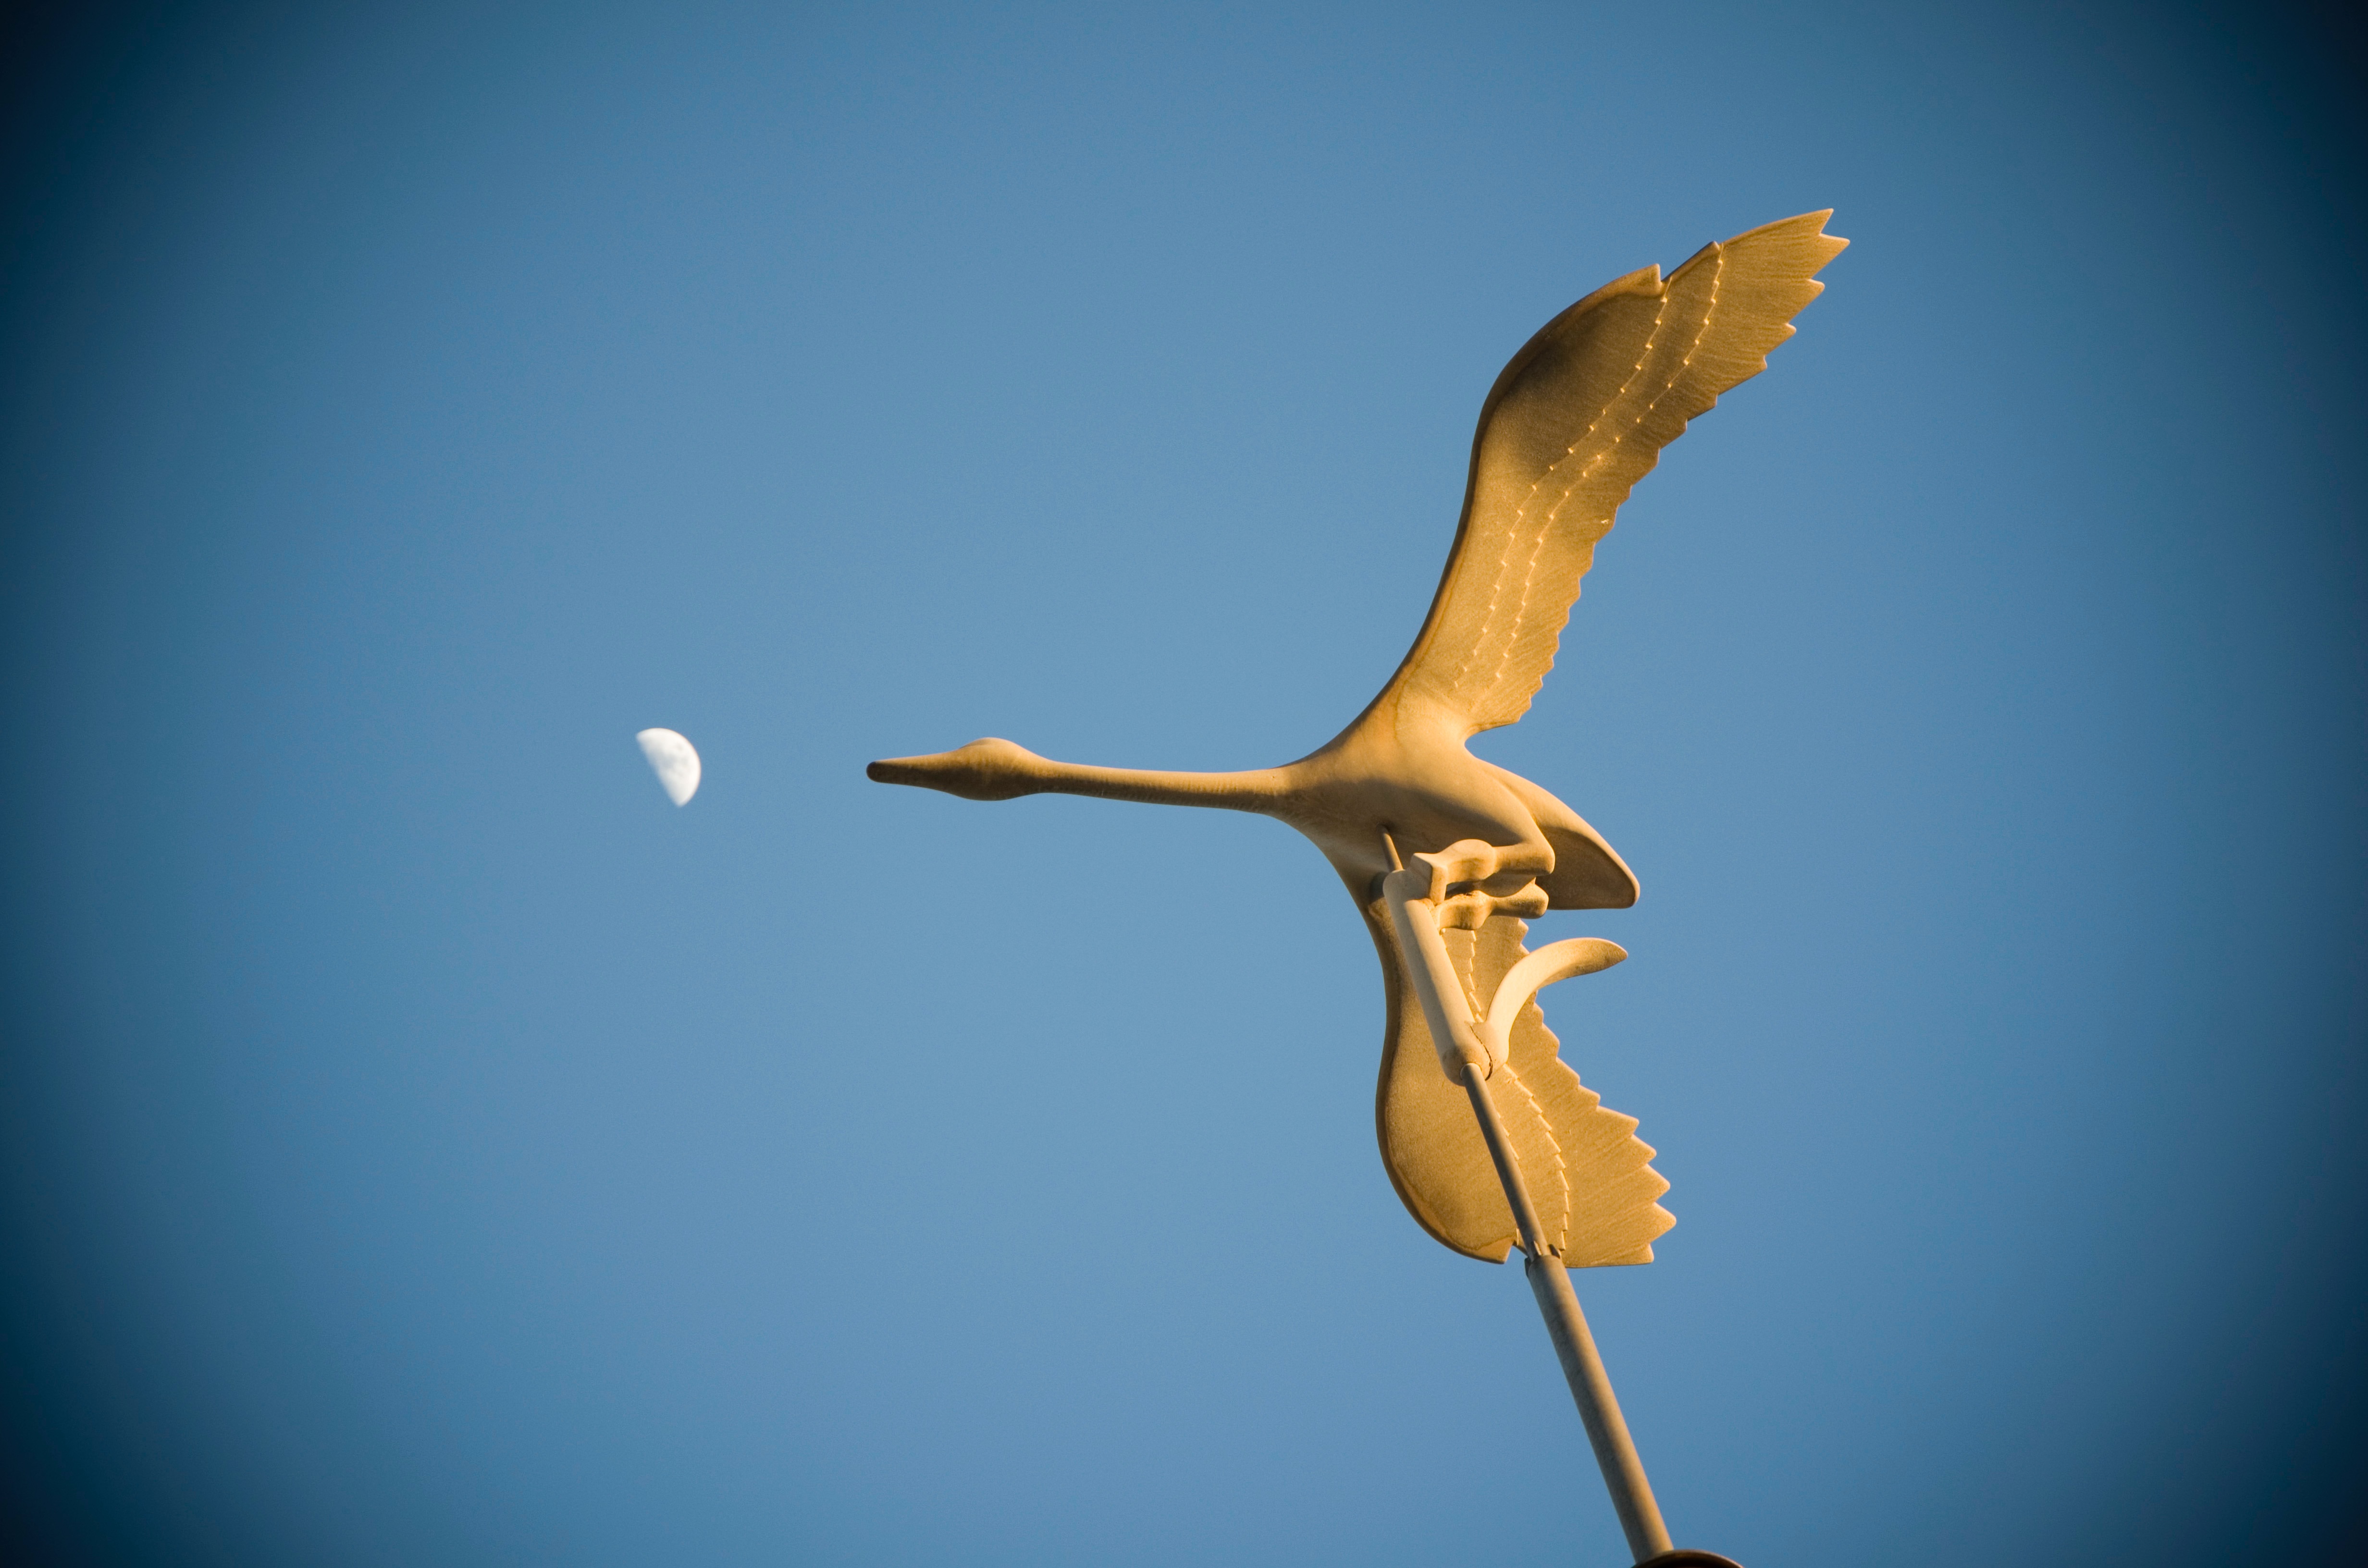
bird, wing, seabird, flight, blue, macro photography, atmosphere of earth